The Lord of the Rings: The Return of the King (video game)

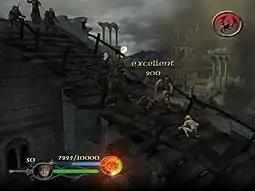
Screenshot showing Sam delivering a killing blow to an Orc on a bridge. In the top-right of the screen is a counter related to the level's objective of preventing Frodo from being captured by the Nazgûl. In the bottom-left, the player's health, experience points, ranged weapon ammunition and the quality of their kill are displayed.

The Path of the Wizard continues immediately after the events of the first level. The remains of the Uruk-hai and orc army flee into Fangorn Forest. However, within the forest, the Ents, led by Treebeard, have awoken and joined the fight against Sauron. Gandalf helps the ents as they destroy the rest of the army, and then assists them in bringing down a dam holding back the River Isen. This floods Isengard, trapping Saruman (Christopher Lee), who had joined forces with Sauron, in his tower, Orthanc. Gandalf and Pippin (Billy Boyd) then head to Minas Tirith, capital of Gondor, leaving Aragorn, Legolas, Gimli and the Rohirrim to follow them. Gandalf has gone ahead of the others because Sauron mistakenly believes that Pippin has the Ring, and Gandalf plans to use this confusion to distract Sauron as Frodo and Sam are led by Gollum (Andy Serkis) towards Mount Doom to destroy the Ring. In Minas Tirith, Gandalf helps repulse the enemies from the walls for a time, but eventually, they break through the city's defenses. Gandalf and the soldiers of Minas Tirith then retreat to a courtyard, where they must defend the fleeing civilians from the enemy. Once the people are safely inside, Gandalf can do little but await the arrival of Aragorn.